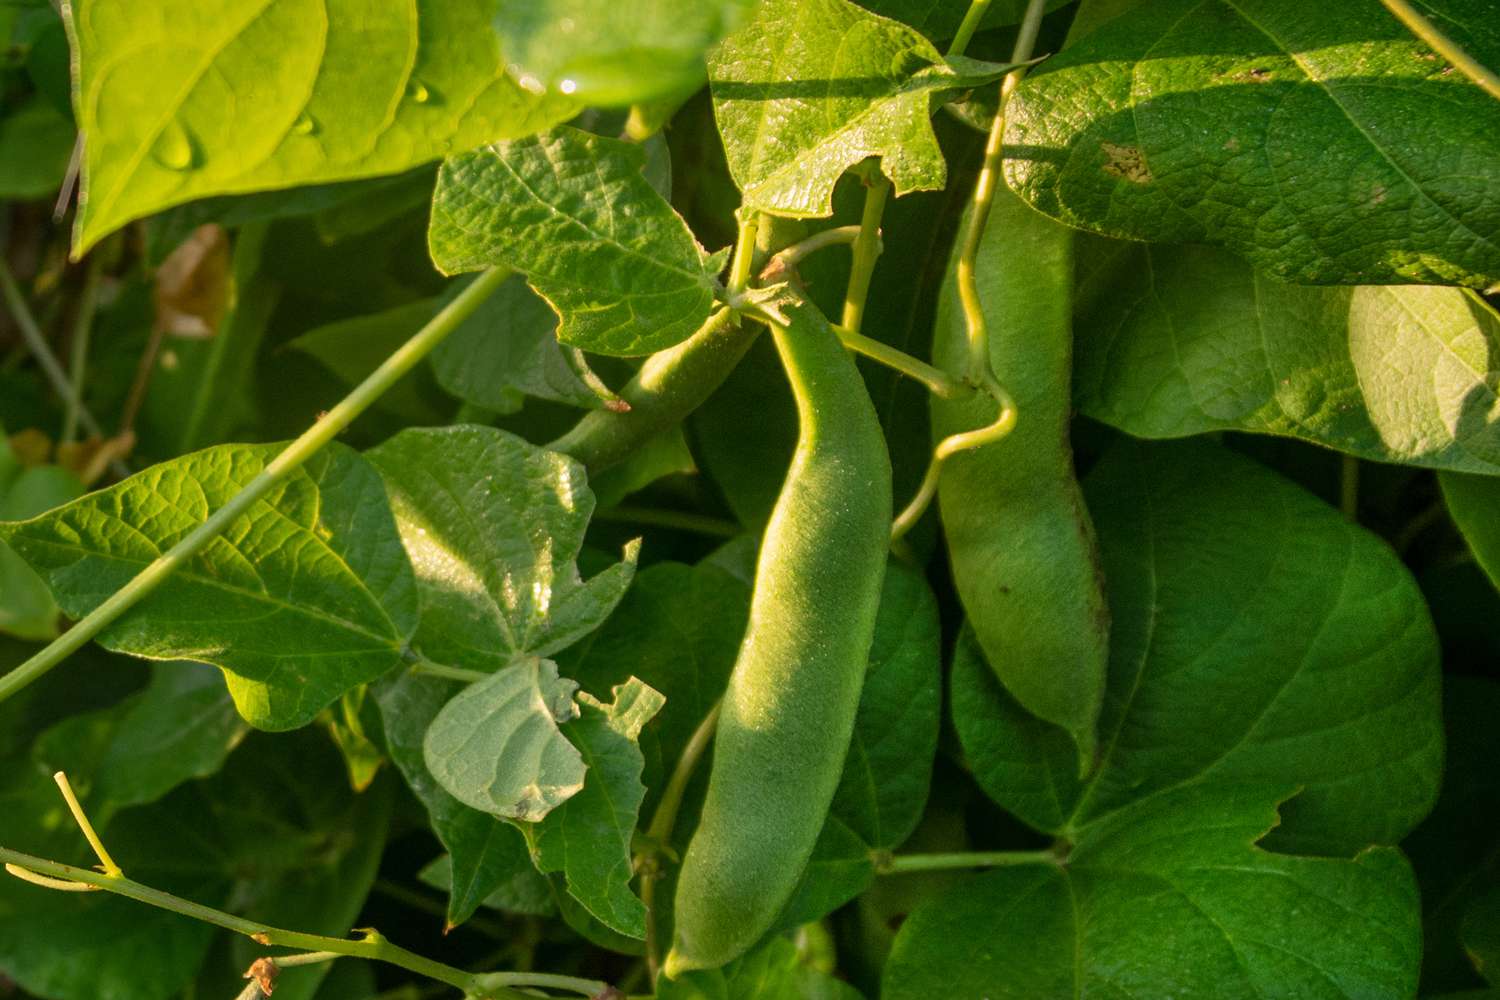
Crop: unknown
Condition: bean